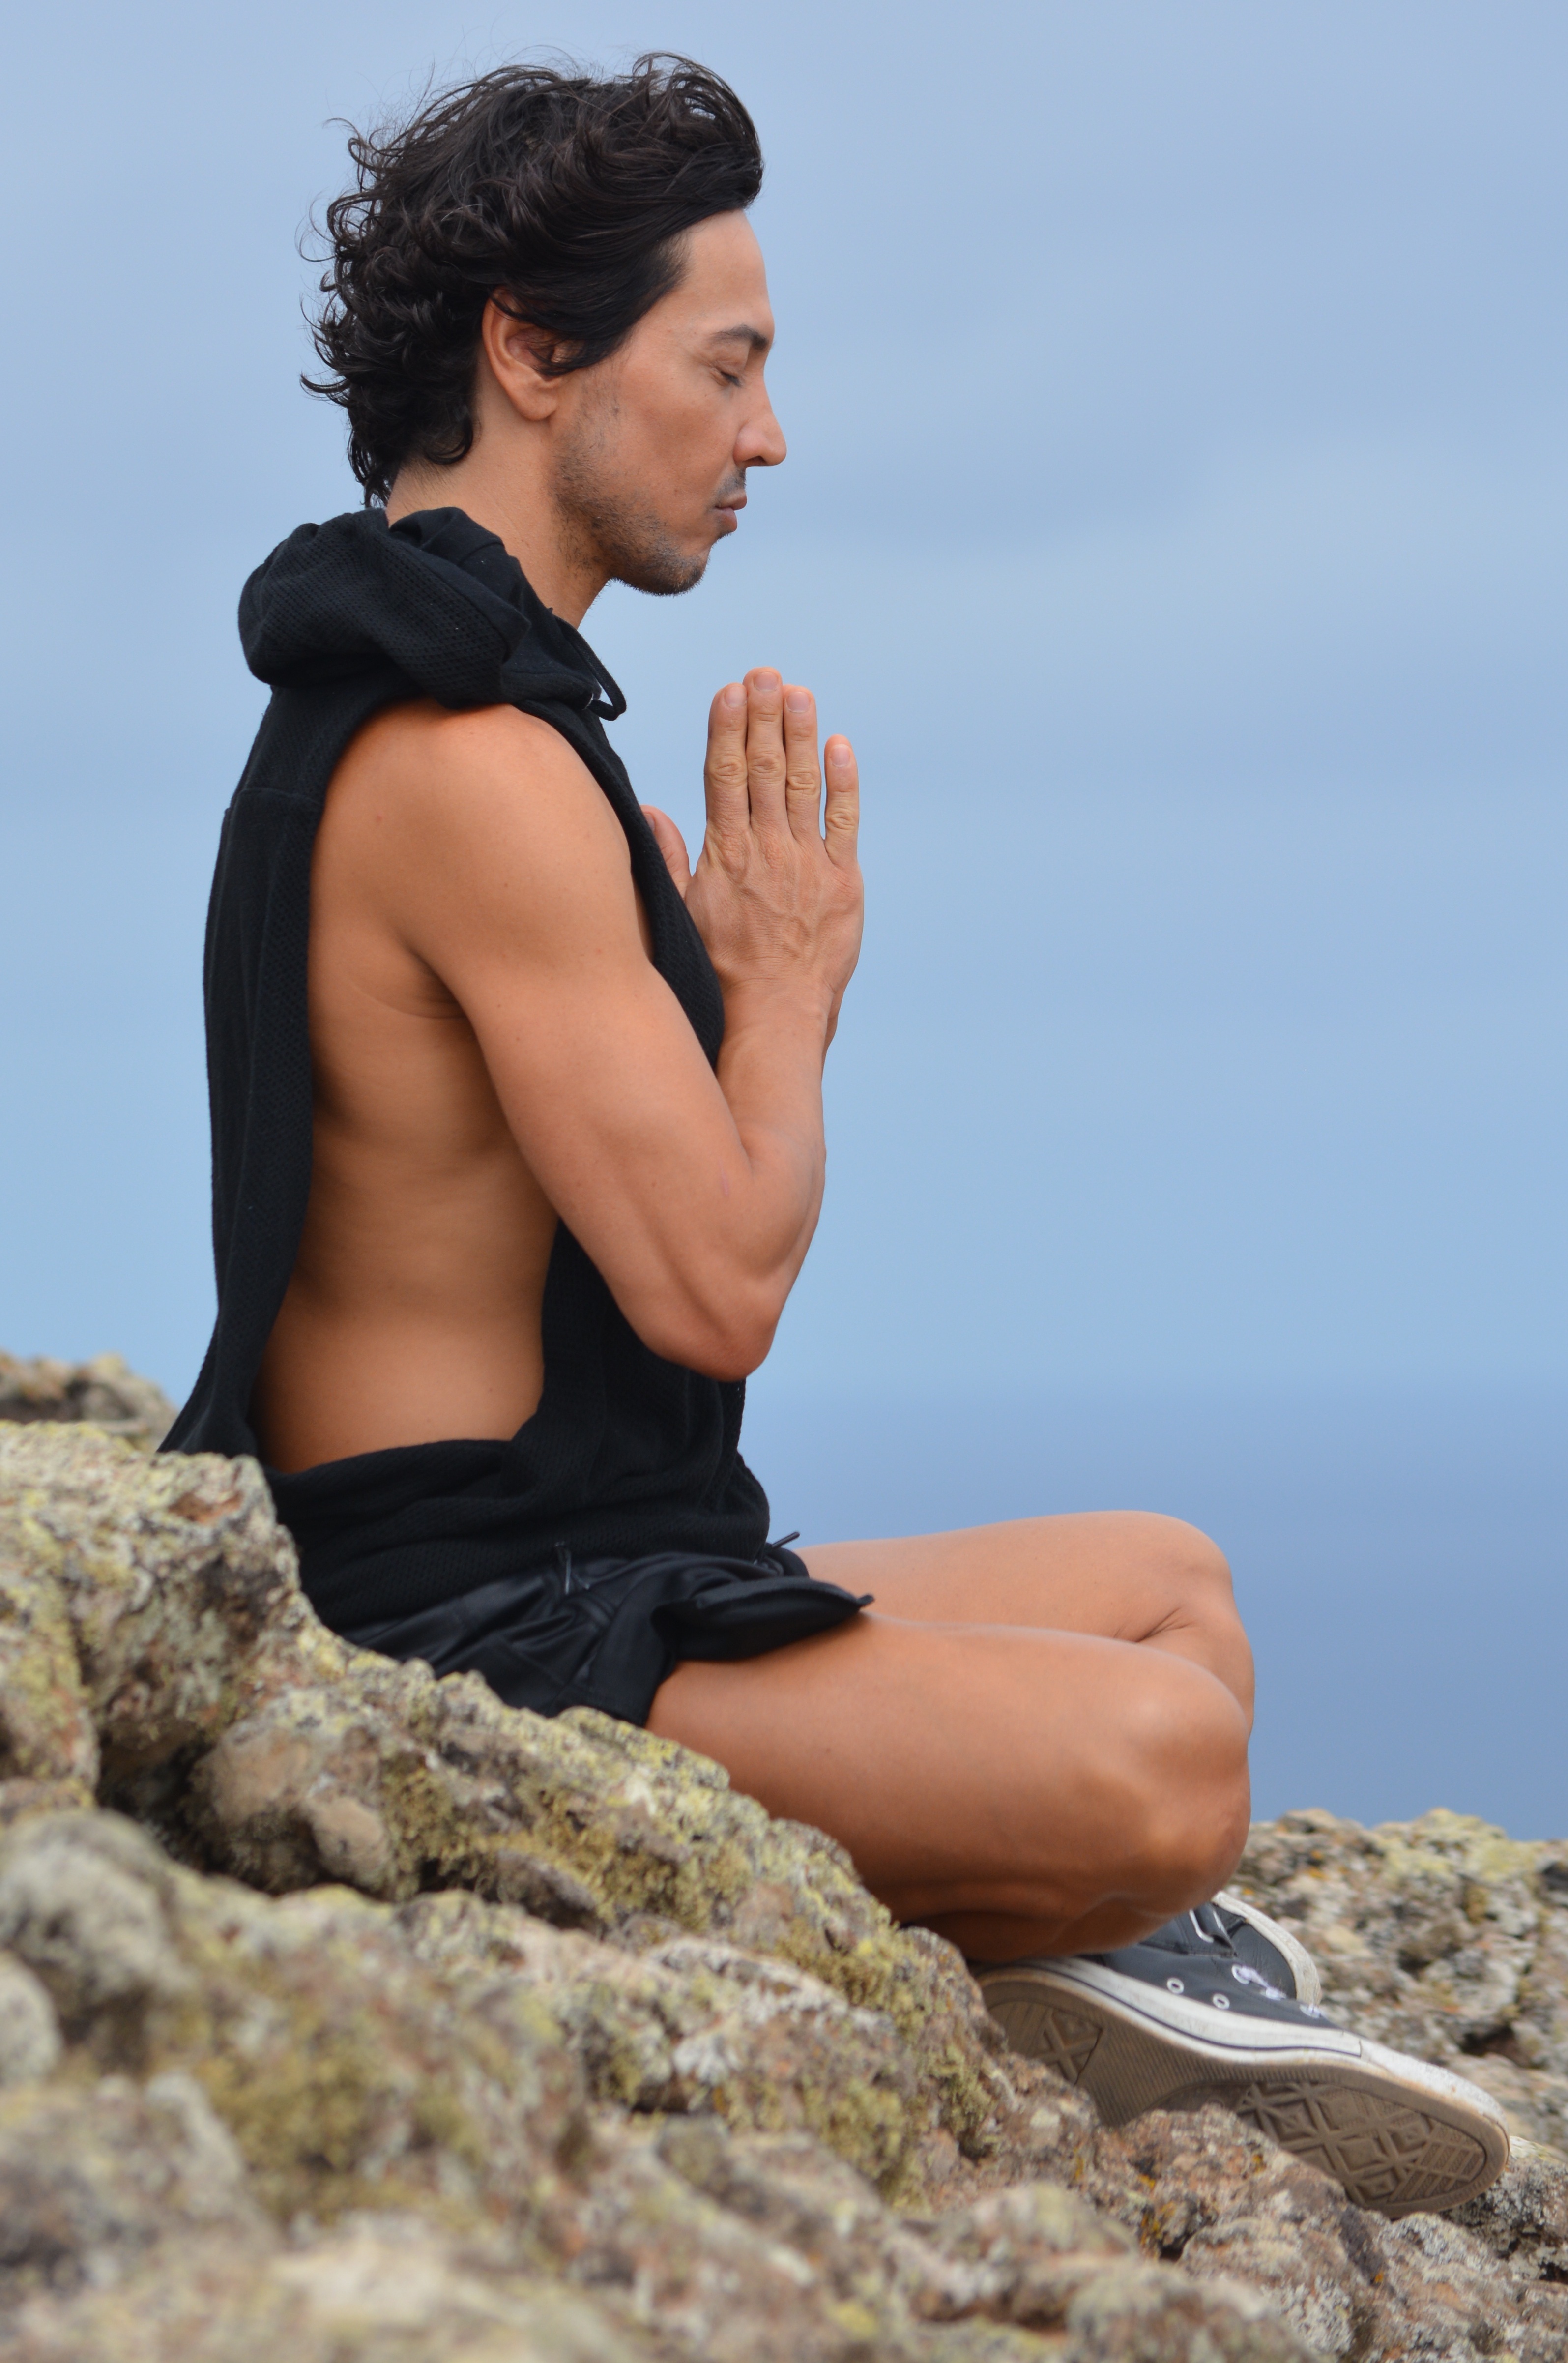
hand, man, sea, person, people, girl, woman, male, leg, model, reflection, peaceful, sitting, monk, meditate, religion, rest, lighting, zen, muscle, human body, meditation, hands, faith, beauty, buddha, serenity, photo shoot, thankfulness, human positions, human action, physical fitness